Judges 7

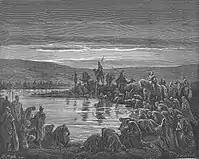
Gideon Chooses 300 Soldiers (Judges 7:1-7). Doré's English Bible 1866. Painting by Gustave Doré (1832–1883)

During Gideon's reconnaissance mission before the battle (a common biblical war motif, cf. Numbers 13; Joshua 2), God offered the 'always humble and hesitant hero'